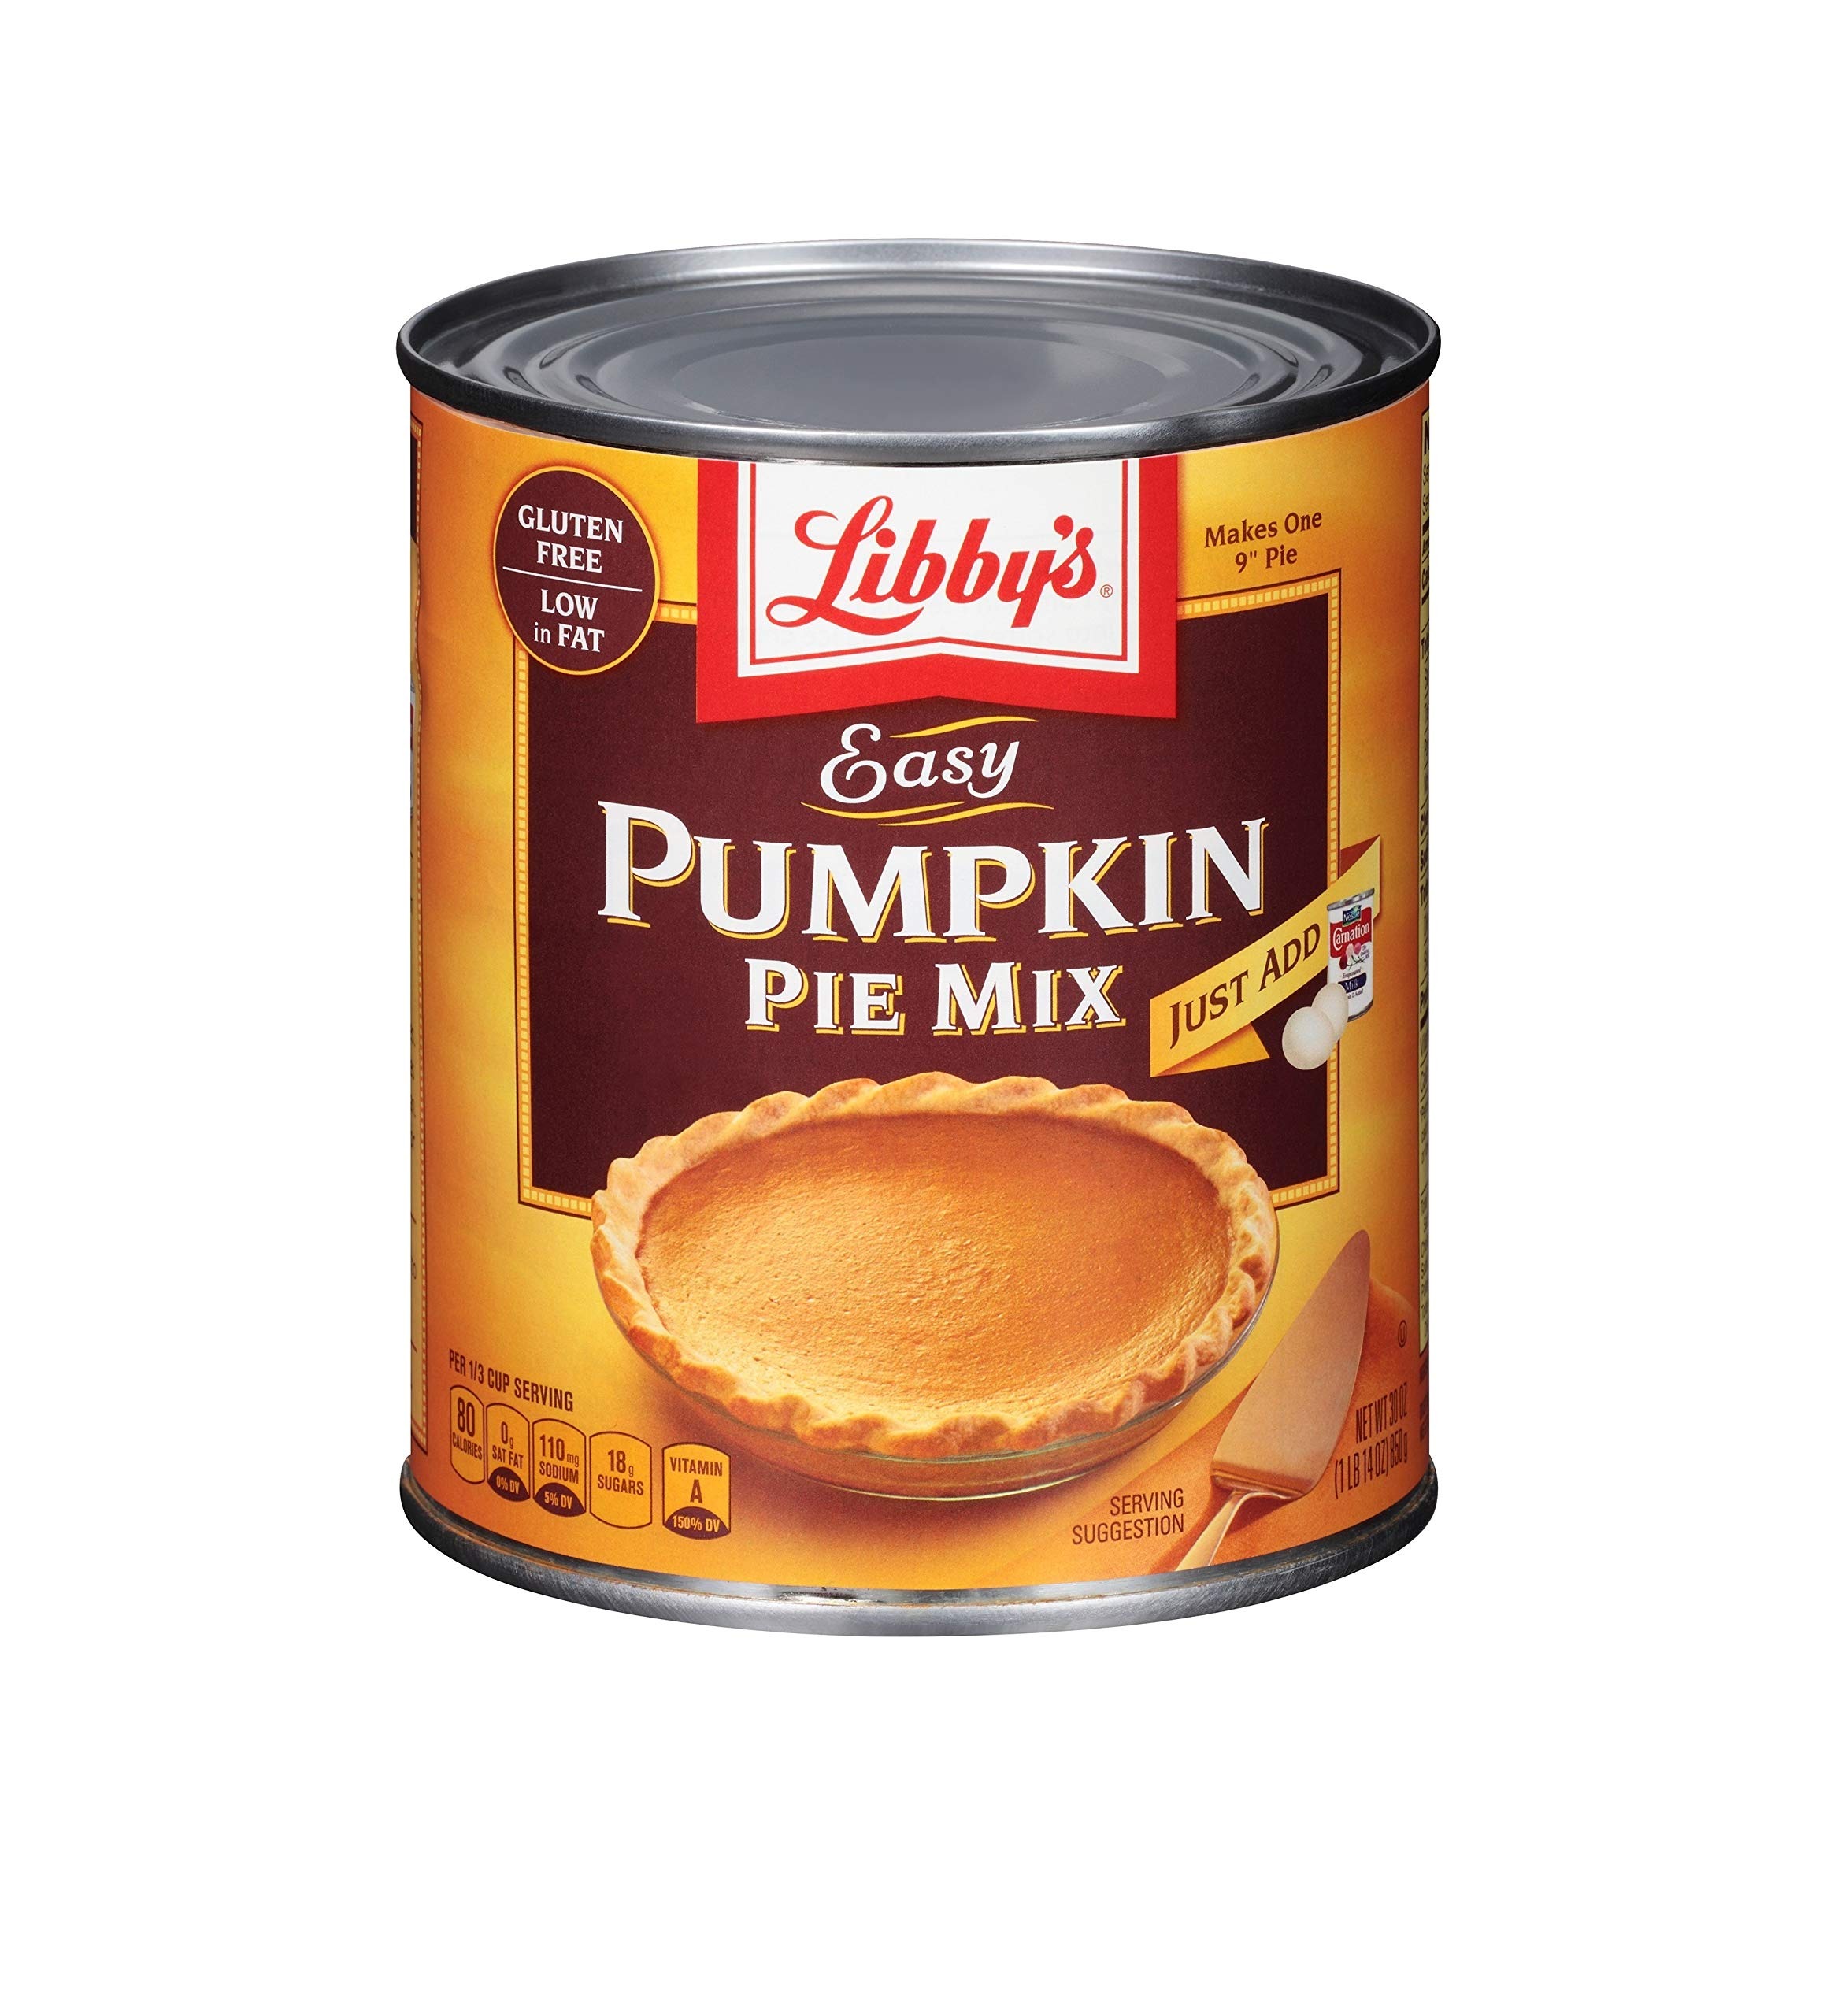
Item Name: Libby's Easy Pumpkin Pie Mix (Pack of 2)
Value: 60.0
Unit: Ounce

Price: 8.36